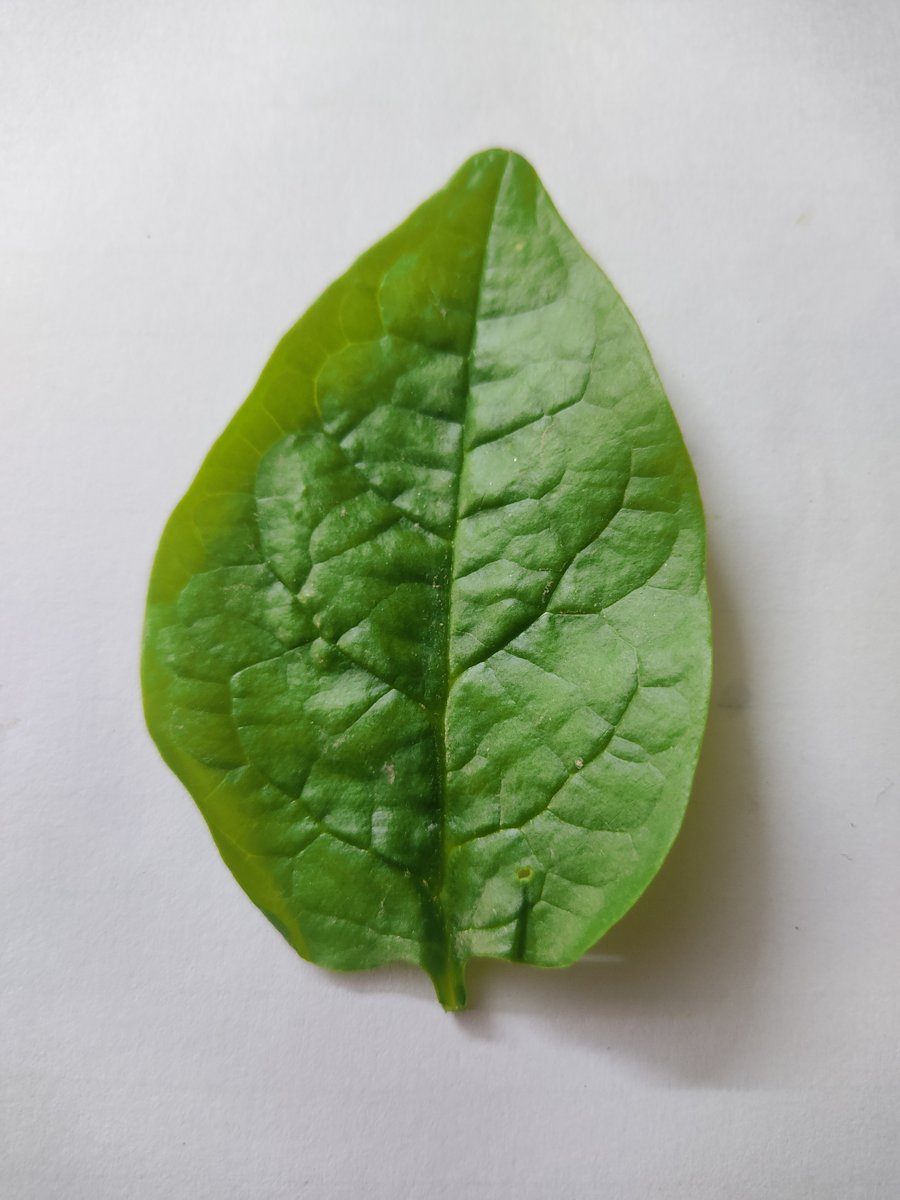
Label: Healthy-Leaf